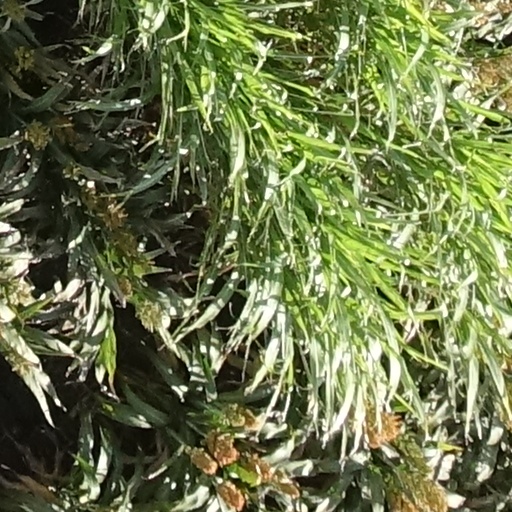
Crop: sorghum